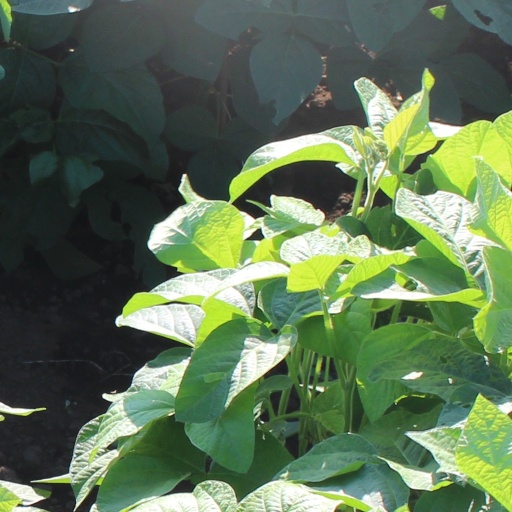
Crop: soybean